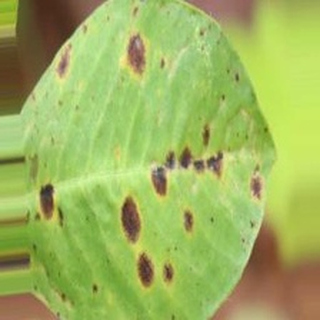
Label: groundnut_late_leaf_spot